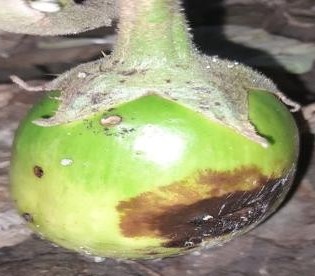
Label: Phomopsis Bright